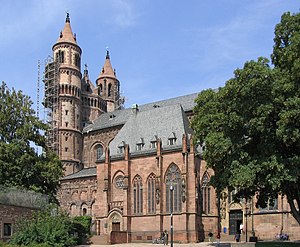
Worms / Billedgalleri
Worms er en by i Tyskland. Den har 84.000 indbyggere. Worms har en meget lang historie, for byen var betydningsfuld, allerede mens den var underlagt romerriget. I det 5. århundrede havde burgunderne fået tilladelse til at slå sig ned omkring Worms, men da hunnerne angreb dem i 436, led de et alvorligt nederlag. Denne række af begivenheder blev beskrevet i sagnkredsen om Nibelungerne. Derfor er der så mange navne og bygninger, som minder om den tid.